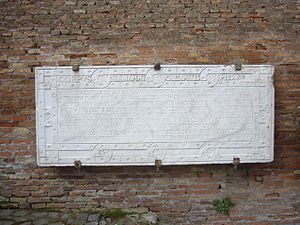
Alamanno Adimari
Alamanno Adimari var en af Den katolske kirkes kardinaler. Han var ærkebiskop af Pisa i Italien.